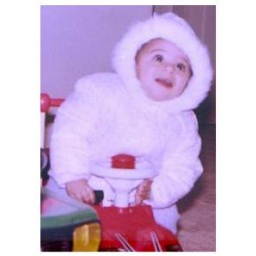
Waqas was a young ambitious kid who wanted to drive his red mini-enivroment-friendly-plastic car around the globe.